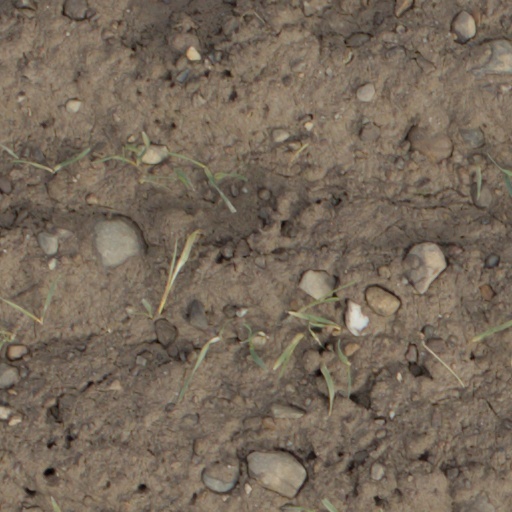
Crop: wheat